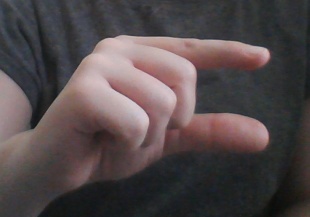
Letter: dal